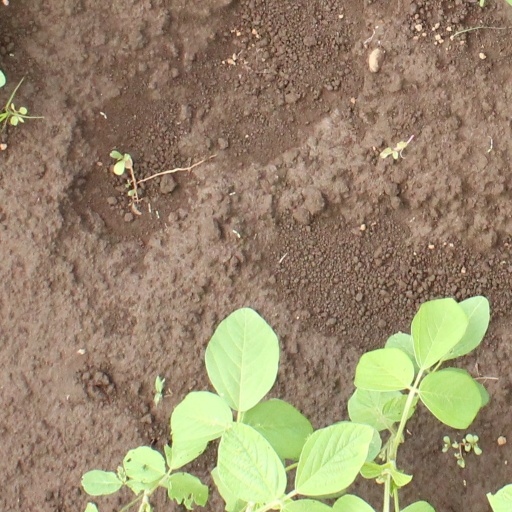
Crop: soybean